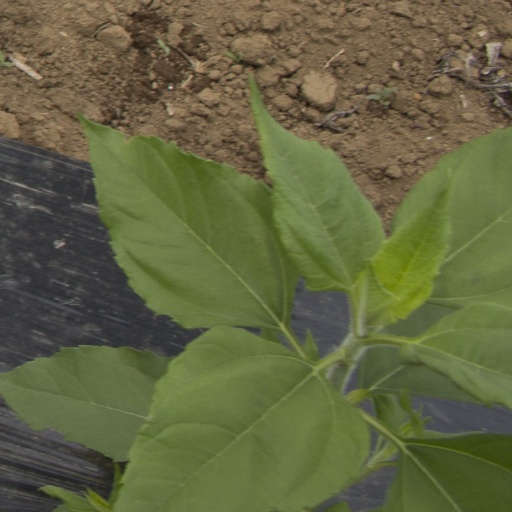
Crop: Jerusalem artichoke